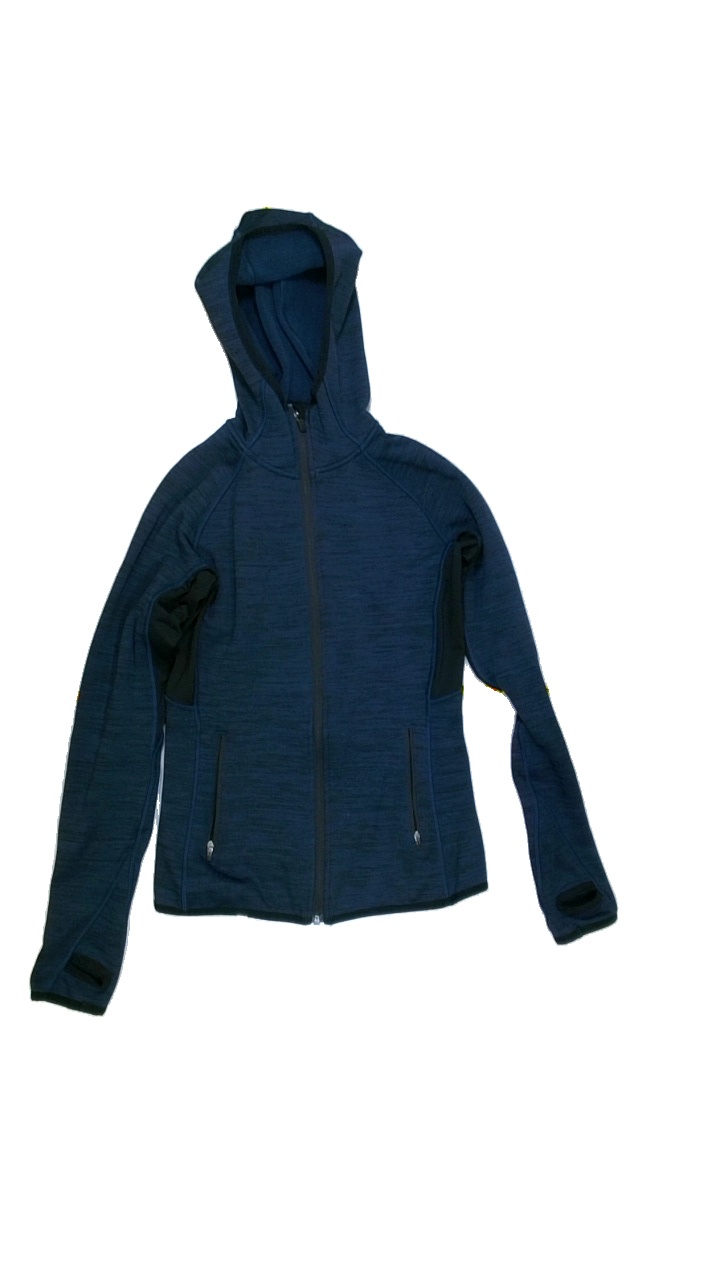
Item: Sweater (Ladies)
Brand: H&m
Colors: Blue, Black
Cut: Tight
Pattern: Plain
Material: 96% Poly 4 % Elastane
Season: All
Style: Sports
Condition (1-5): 4
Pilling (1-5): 5
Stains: Yes
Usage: Reuse
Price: <50